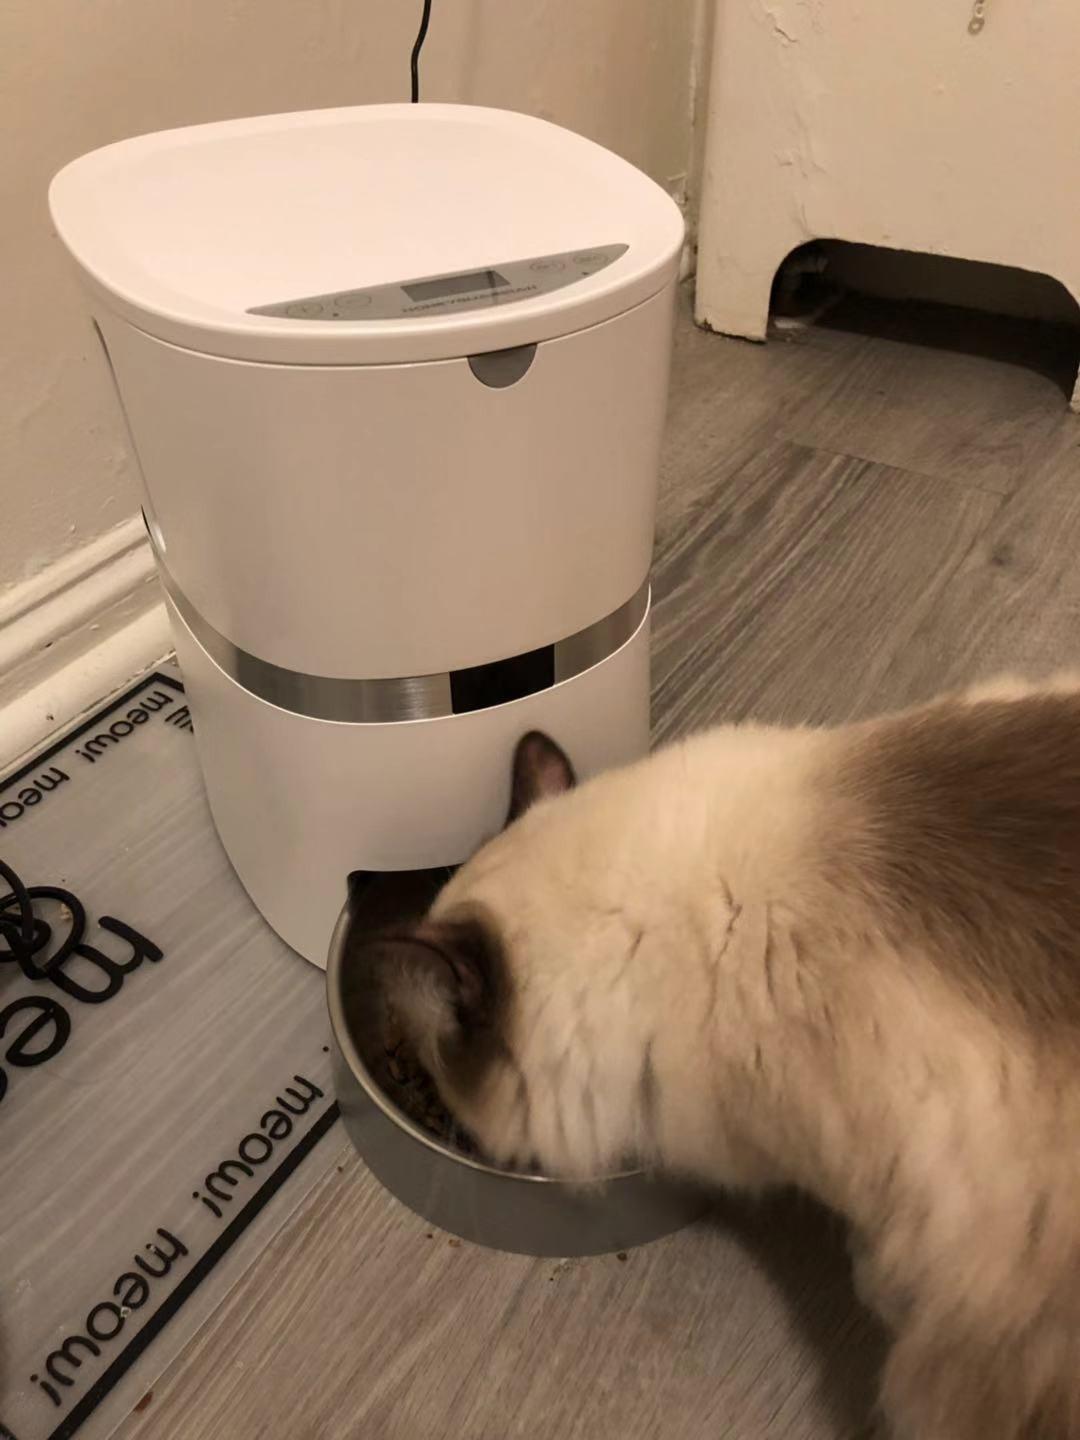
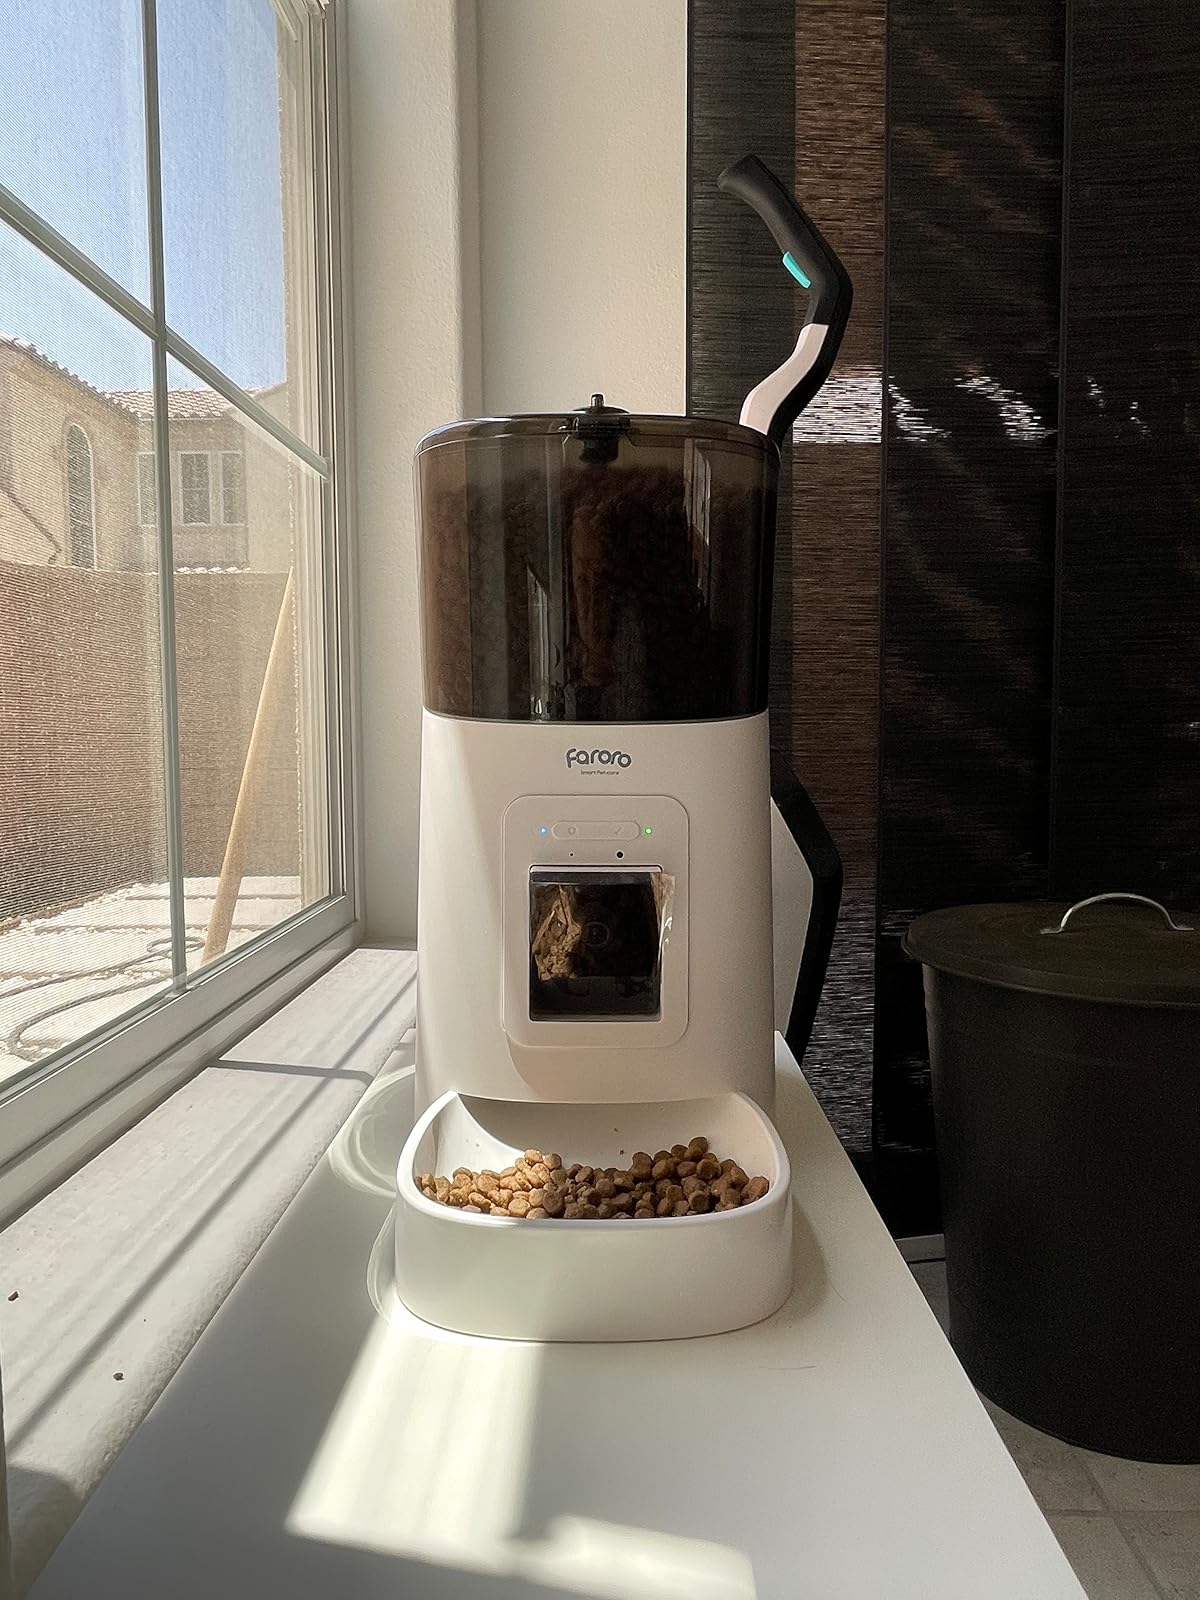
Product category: items_feeder
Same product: no